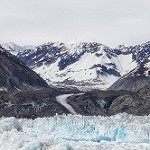
Scene: Outdoor